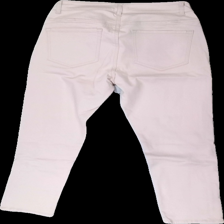
View: back
Type: Trousers
Category: Ladies
Brand: Rosebud
Colors: Pink
Material: 100% cotton
Cut: Regular, Tight
Size: 38
Season: All
Price range: 50-100
Recommended usage: Reuse